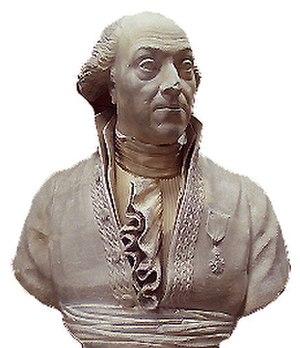
Buste de Philippe-Isidore Picot de Lapeyrouse (1744-1818), naturaliste, Maire de Toulouse. Museum of ToulouseNative nameMuséum de ToulouseLocationToulouse, FranceCoordinates43°
Philippe-Isidore Picot de Lapeyrouse est un naturaliste français, né le 20 octobre 1744 à Toulouse et mort le 18 octobre 1818 au château de Lapeyrouse.
Ci-dessous une liste des maires de Toulouse depuis 1790.
La rue Lapeyrouse est une rue du centre historique de Toulouse, en France. Elle se situe dans le quartier Saint-Georges, dans le secteur 1 de la ville. Elle appartient au secteur sauvegardé de Toulouse.